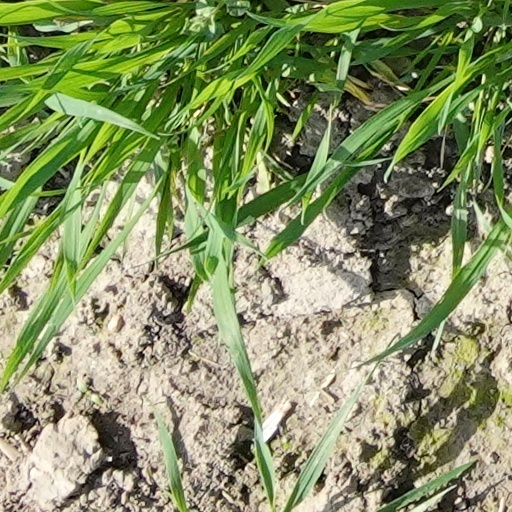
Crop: wheat